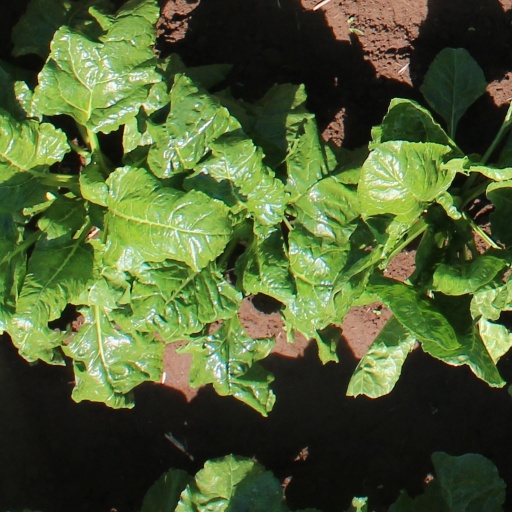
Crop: sugar beet